Dan Milano

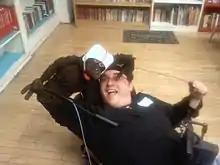
Dan Milano with Warren the Ape (2010)

Milano also starred in Adult Swim's television series, "Titan Maximum". He has also co-written and co-produced the MTV's series Warren the Ape, where he again played the title character Warren. In 2013, Milano began work at DreamWorks Television as part of their content development deal with Netflix.""